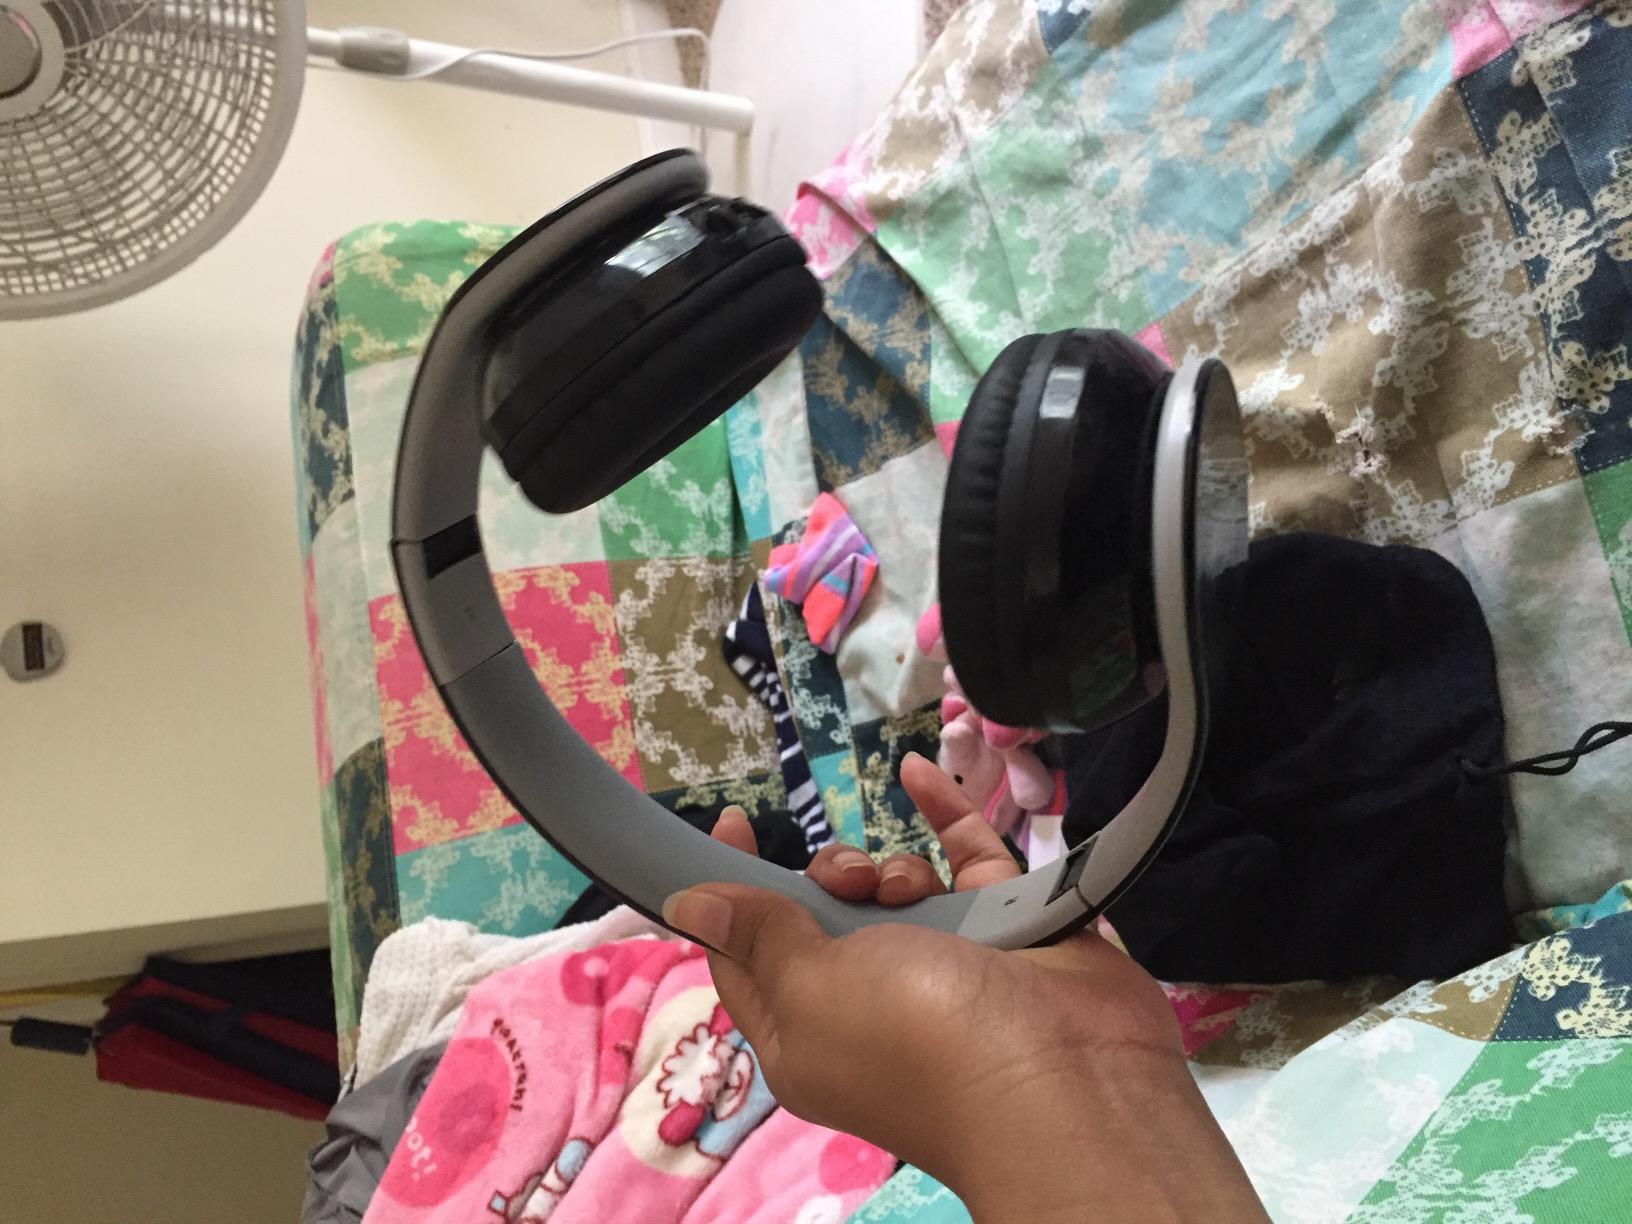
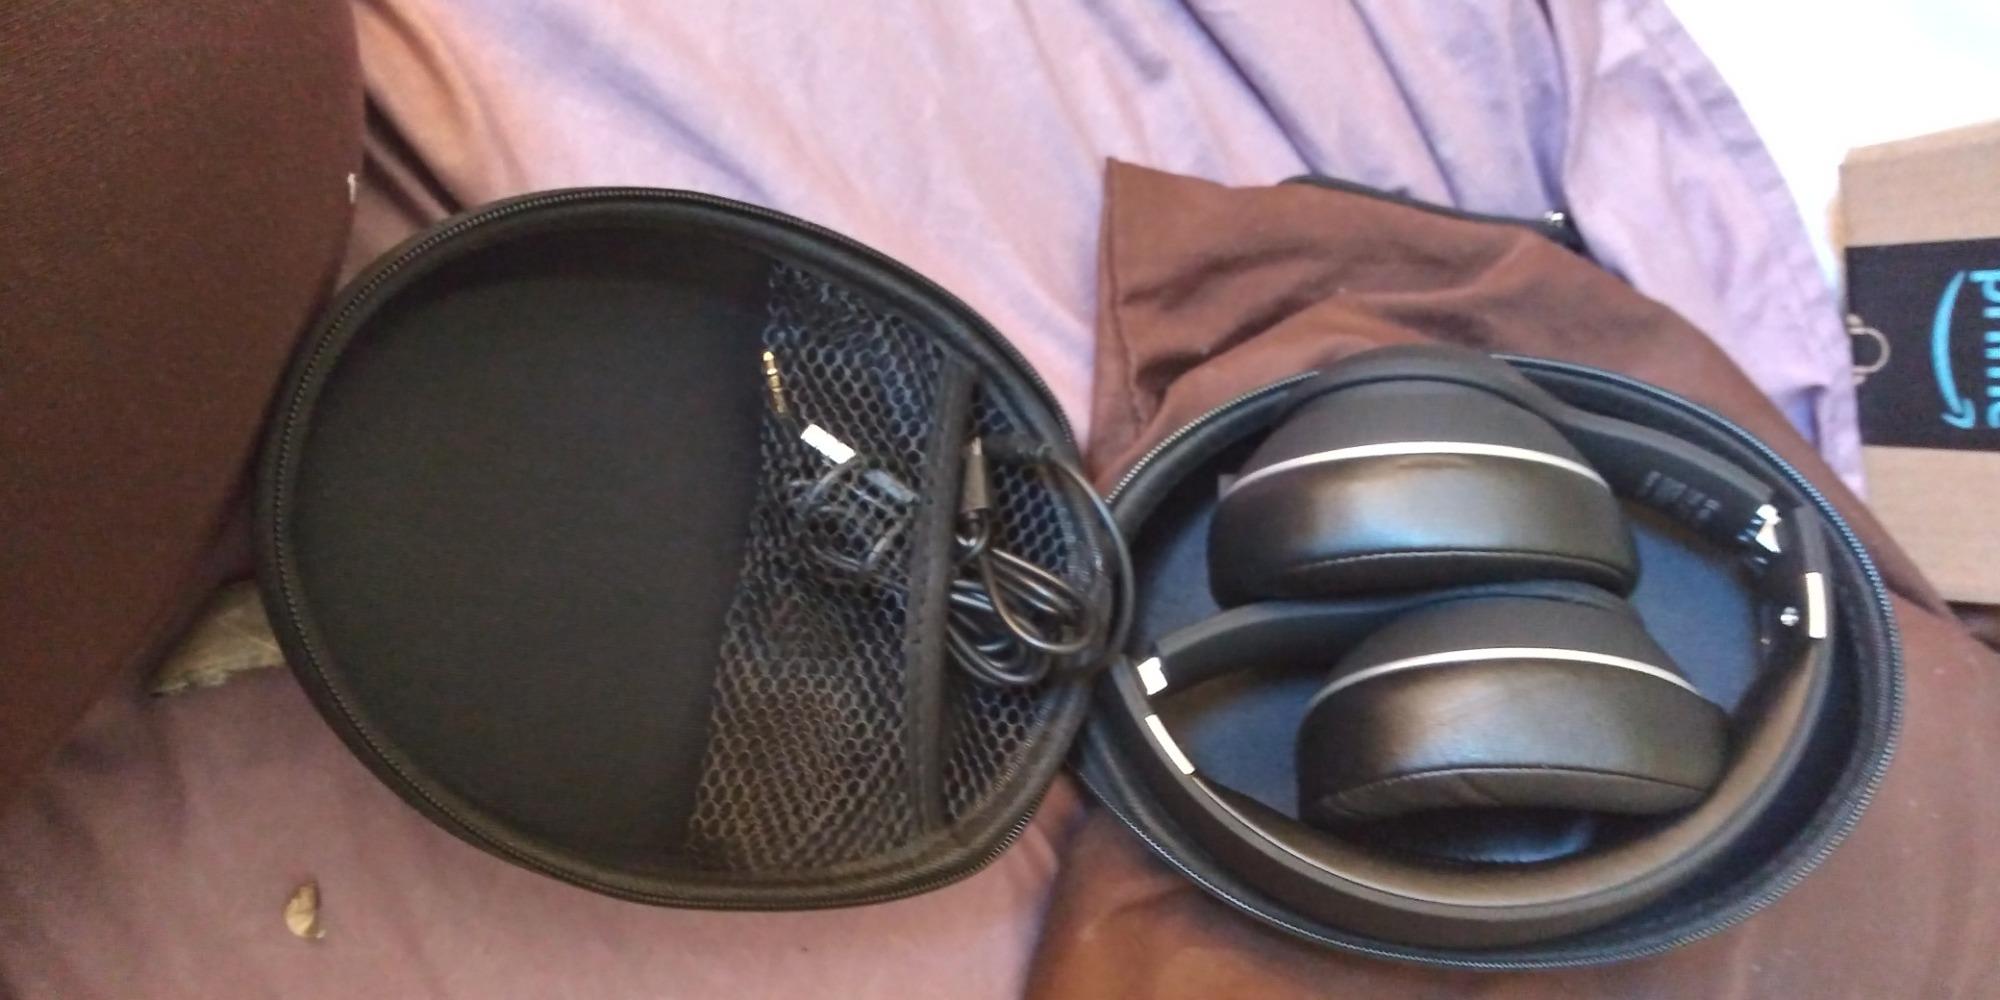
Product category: headphones
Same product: no